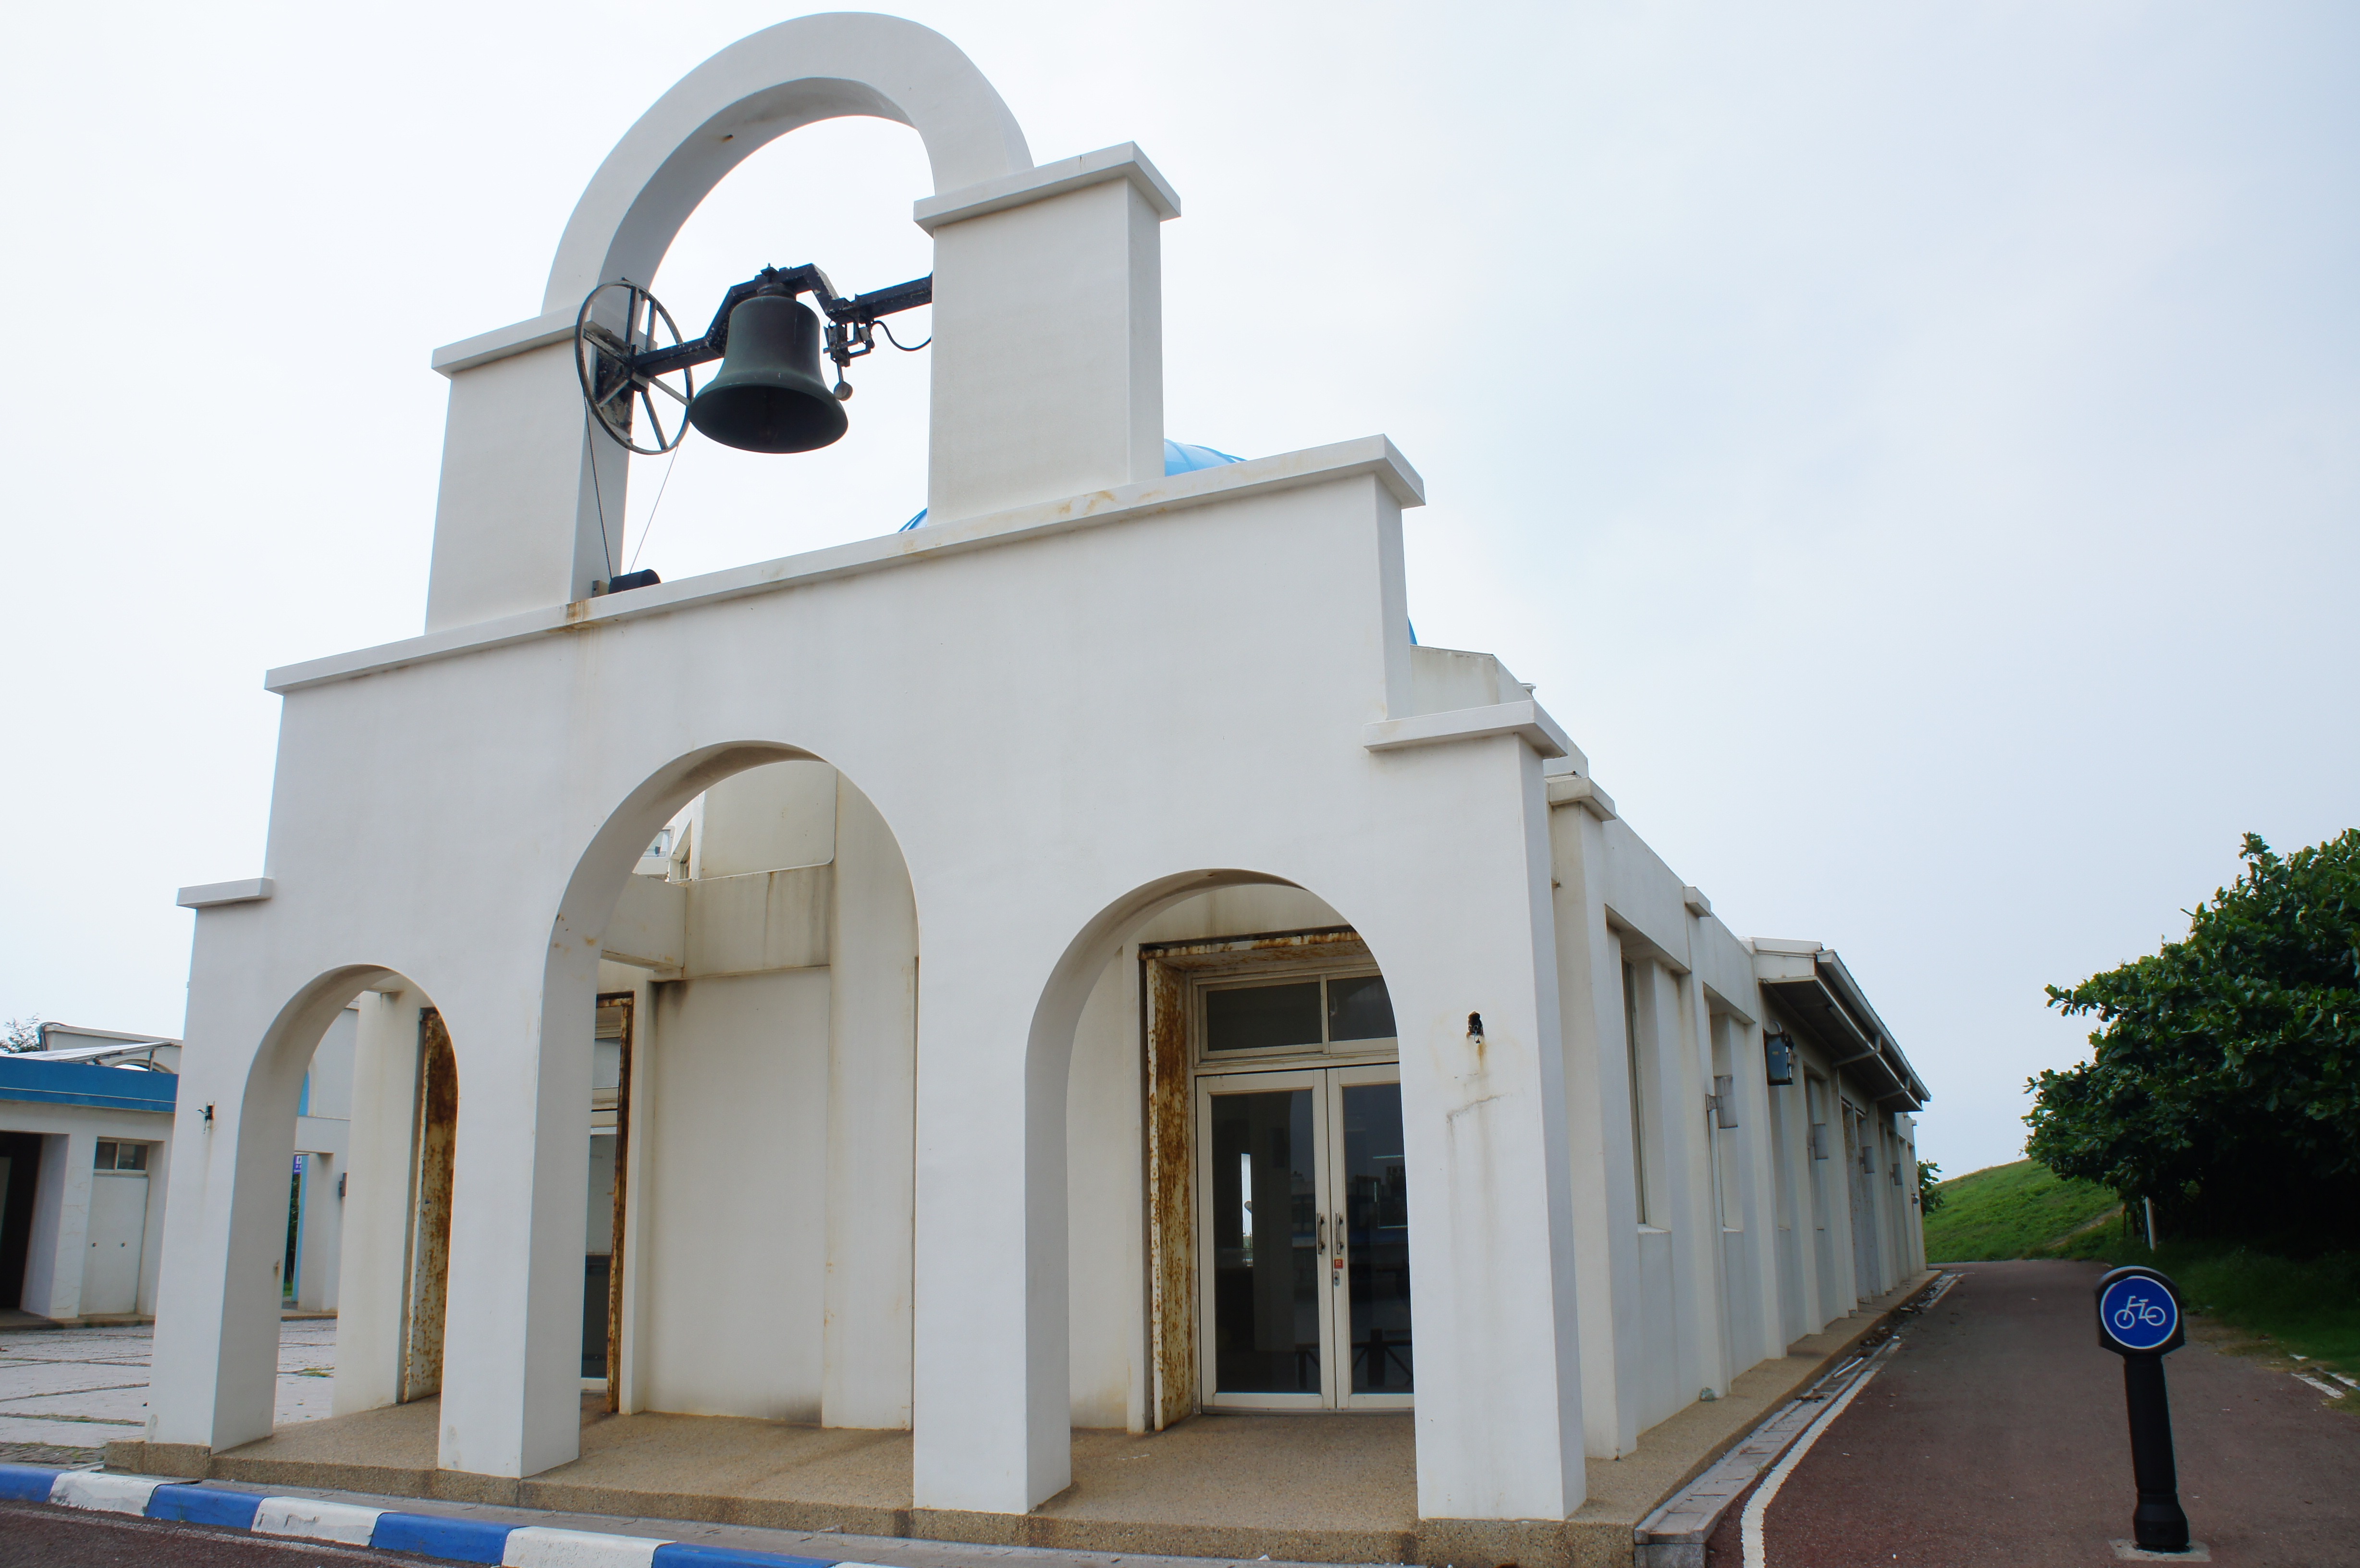
architecture, building, facade, church, chapel, place of worship, synagogue, spanish missions in california, hsinchu, fisherman's bastion in hong kong, nanliao